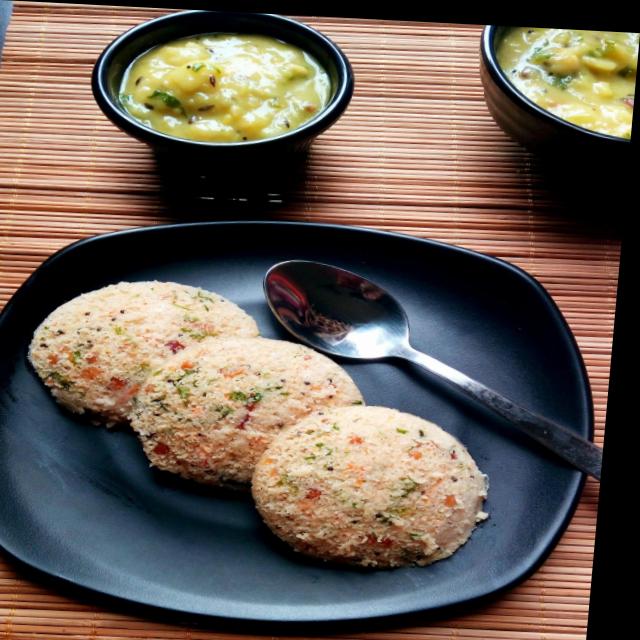
Dish: idli